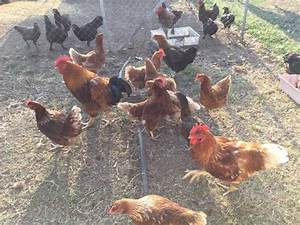
Label: chicken